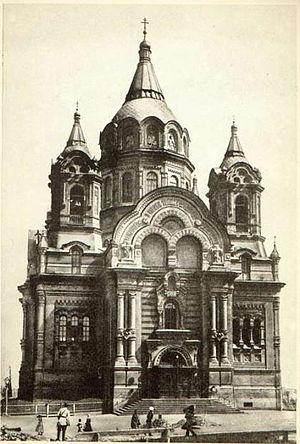
Saint-Pétersbourg. . Русский: Санкт-Петербург. Синопская набережная. Борисоглебская церковь(Церковь святых благоверных князей Бориса и Глеба).